Characters in Romeo and Juliet

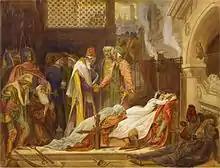
Frederic Leighton's 1854 watercolour "The Reconciliation of the Montagues and Capulets"

Count Paris is a kinsman of Prince Escalus and seeks to marry Juliet. He is described as handsome, somewhat self-absorbed, and very wealthy.